Charles Price (Old Patch)

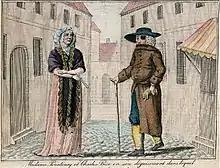
Charles Price as 'Old Patch' with Mrs. Poultney

In 1780 Price devised a new scheme. He deposited a £10 note into the Bank and received a teller's ticket in return; this negotiable receipt could be handed back to the Bank to receive the £10 deposited. Price altered tickets to read £100, an amount he received on presentation; the bank tellers would not see the shortfall until an end-of-day cash-up. Losses amounted up to £1,000.